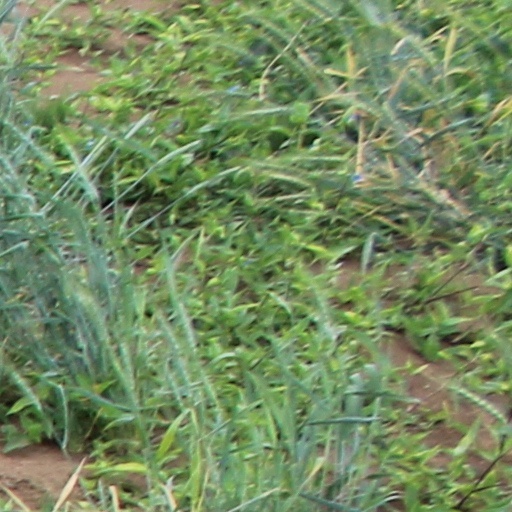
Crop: wheat